Bar Keepers Friend

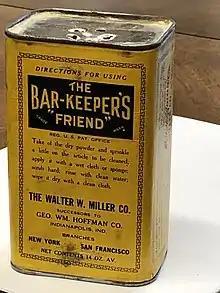
Walter Miller Co era Bar Keepers Friend Packaging

According to the 2015 material safety data sheet (MSDS), the ingredients are feldspar, linear sodium dodecyl benzene sulfonate (DDBSA) and oxalic acid. The 2020 MSDS now gives the abrasive as glass oxide CAS 65997–17–3, although this could still cover natural feldspars.